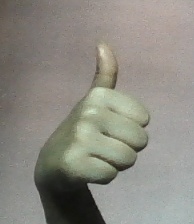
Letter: aleff